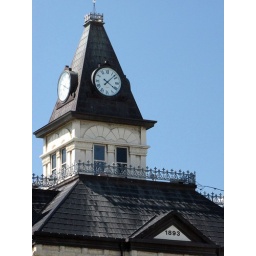
Taken MAY 2, 2010 in Glen Rose, TX . Somervell County Courthouse clock tower